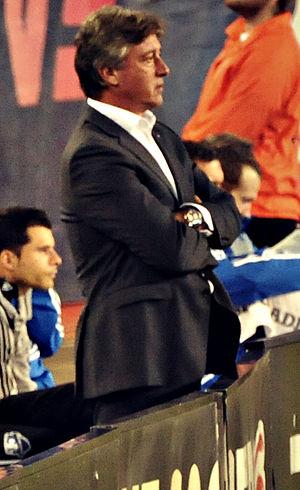
L'entraîneur de l'Impact de Montréal, Marco Schällibaum lors d'une visite de son club à Foxborough, au Massachusetts, pour affronter le Revolution de la Nouvelle-Angleterre le 8 septembre 2013.
Marco Schällibaum, né le 6 avril 1962 à Zurich, est un joueur suisse de football, devenu entraîneur, actuellement en poste dans le centre de formation du FC Bâle. Son club habituel est le Grasshopper Club Zurich. Il a également joué pour le FC Bâle, le Servette FC et le FC Lucerne.